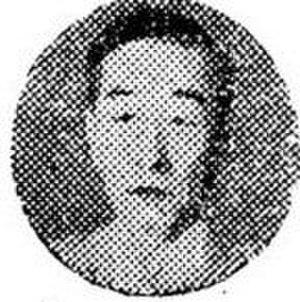
Yi Pyong-do est un historien coréen né en 1896 et mort en 1989. Il est connu pour ses thèses historiques proches de celles exprimées par l'occupant japonais.